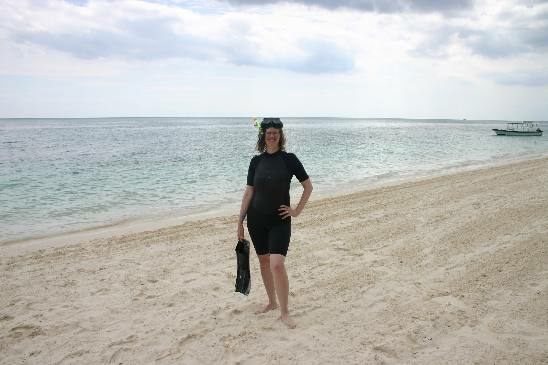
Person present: Yes